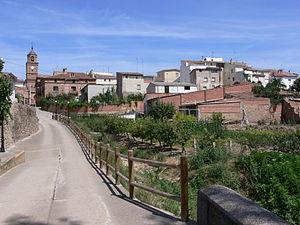
Bergasa est une commune de la communauté autonome de La Rioja, en Espagne.